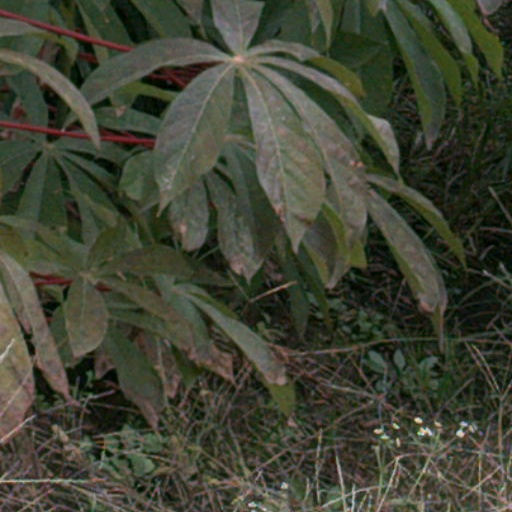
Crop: cassava